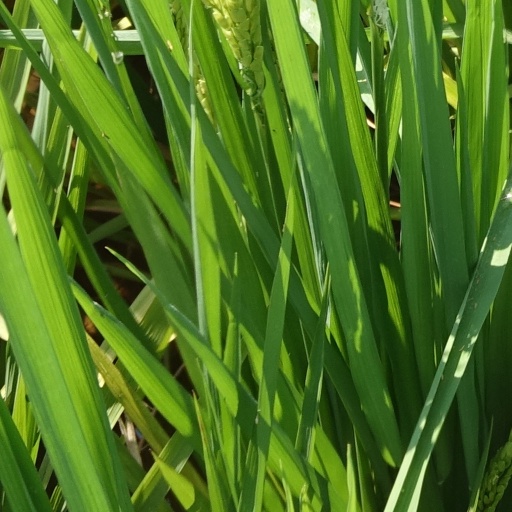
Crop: rice